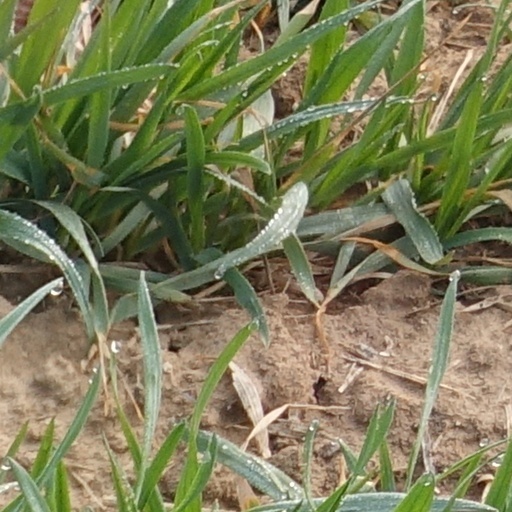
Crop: wheat